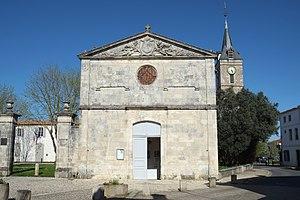
Église Saint-Pierre Dompierre-sur-Mer Charente-Maritime France
Dompierre-sur-Mer est une commune du Sud-Ouest de la France, située dans le département de la Charente-Maritime.
Les églises de la Charente-Maritime présentent une grande diversité, d'une commune à une autre, et se distinguent par des styles et des périodes de construction différentes. De nombreux édifices témoignent cependant de l'épanouissement, aux XIᵉ et XIIᵉ siècles d'une forme d'art roman spécifique, appelée art roman saintongeais, caractérisée par une simplicité des formes et un décor sculpté, souvent très riche.